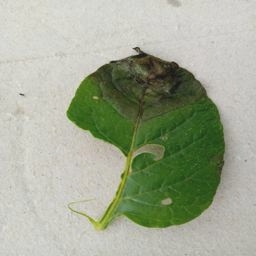
Etiqueta: Late Blight